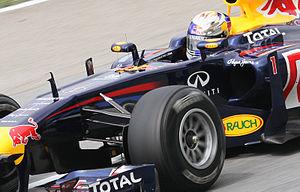
Le Grand Prix automobile de Malaisie 2011, disputé le 10 avril 2011 sur le circuit international de Sepang, est la 841ᵉ épreuve du championnat du monde de Formule 1 courue depuis 1950 et la seconde manche du championnat 2011. Il s'agit de la treizième édition du Grand Prix de Malaisie comptant pour le championnat du monde de Formule 1.